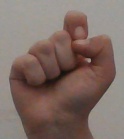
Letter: fa